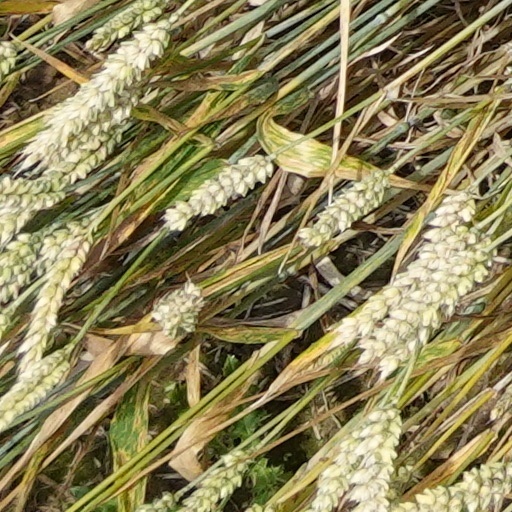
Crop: wheat